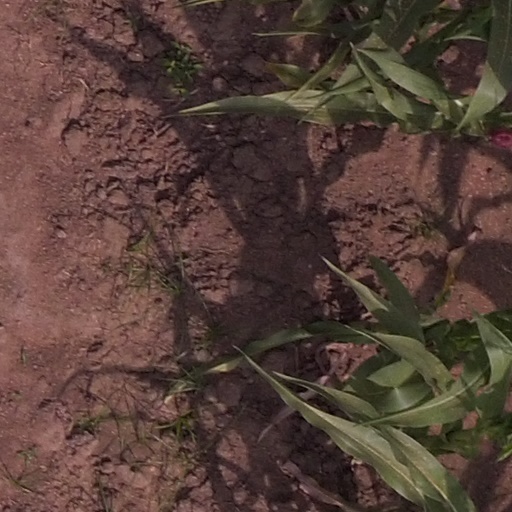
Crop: maize; corn